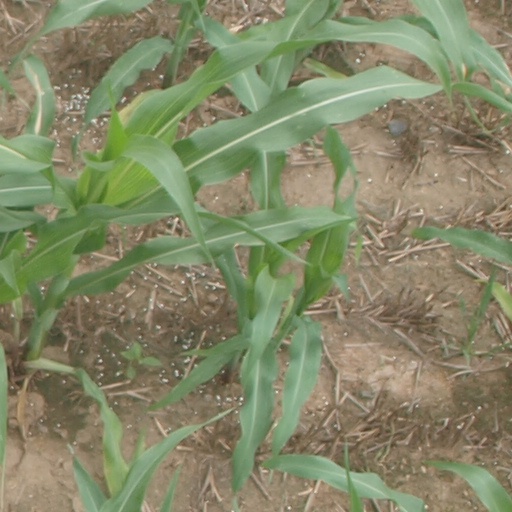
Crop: maize; corn